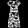
Label: Dress